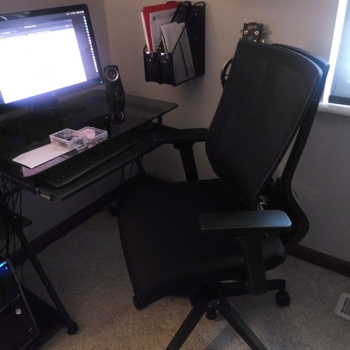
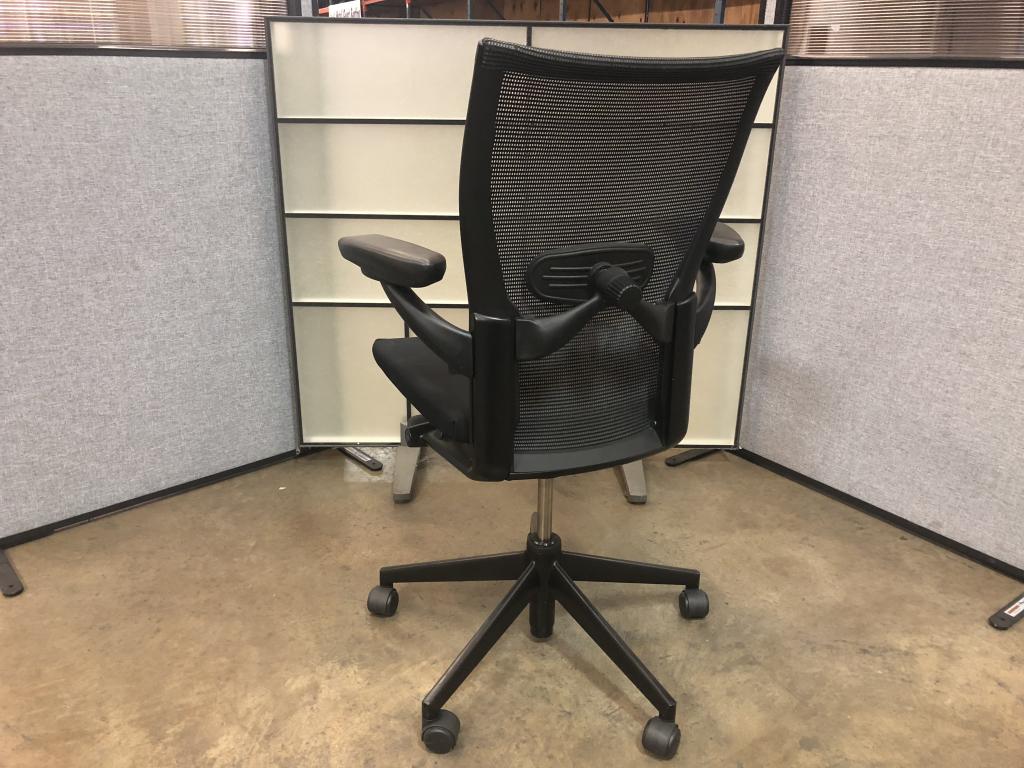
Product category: items_chair
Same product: no